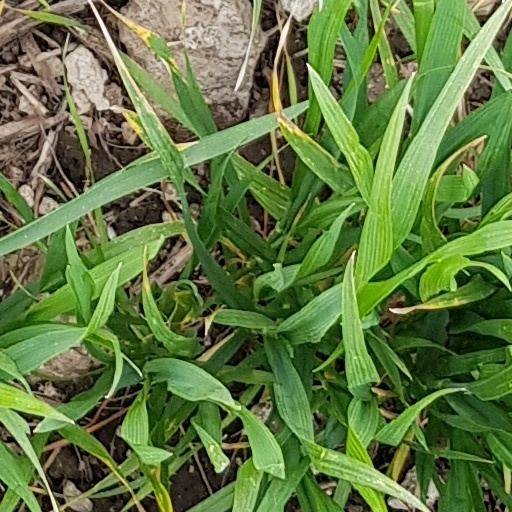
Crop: wheat